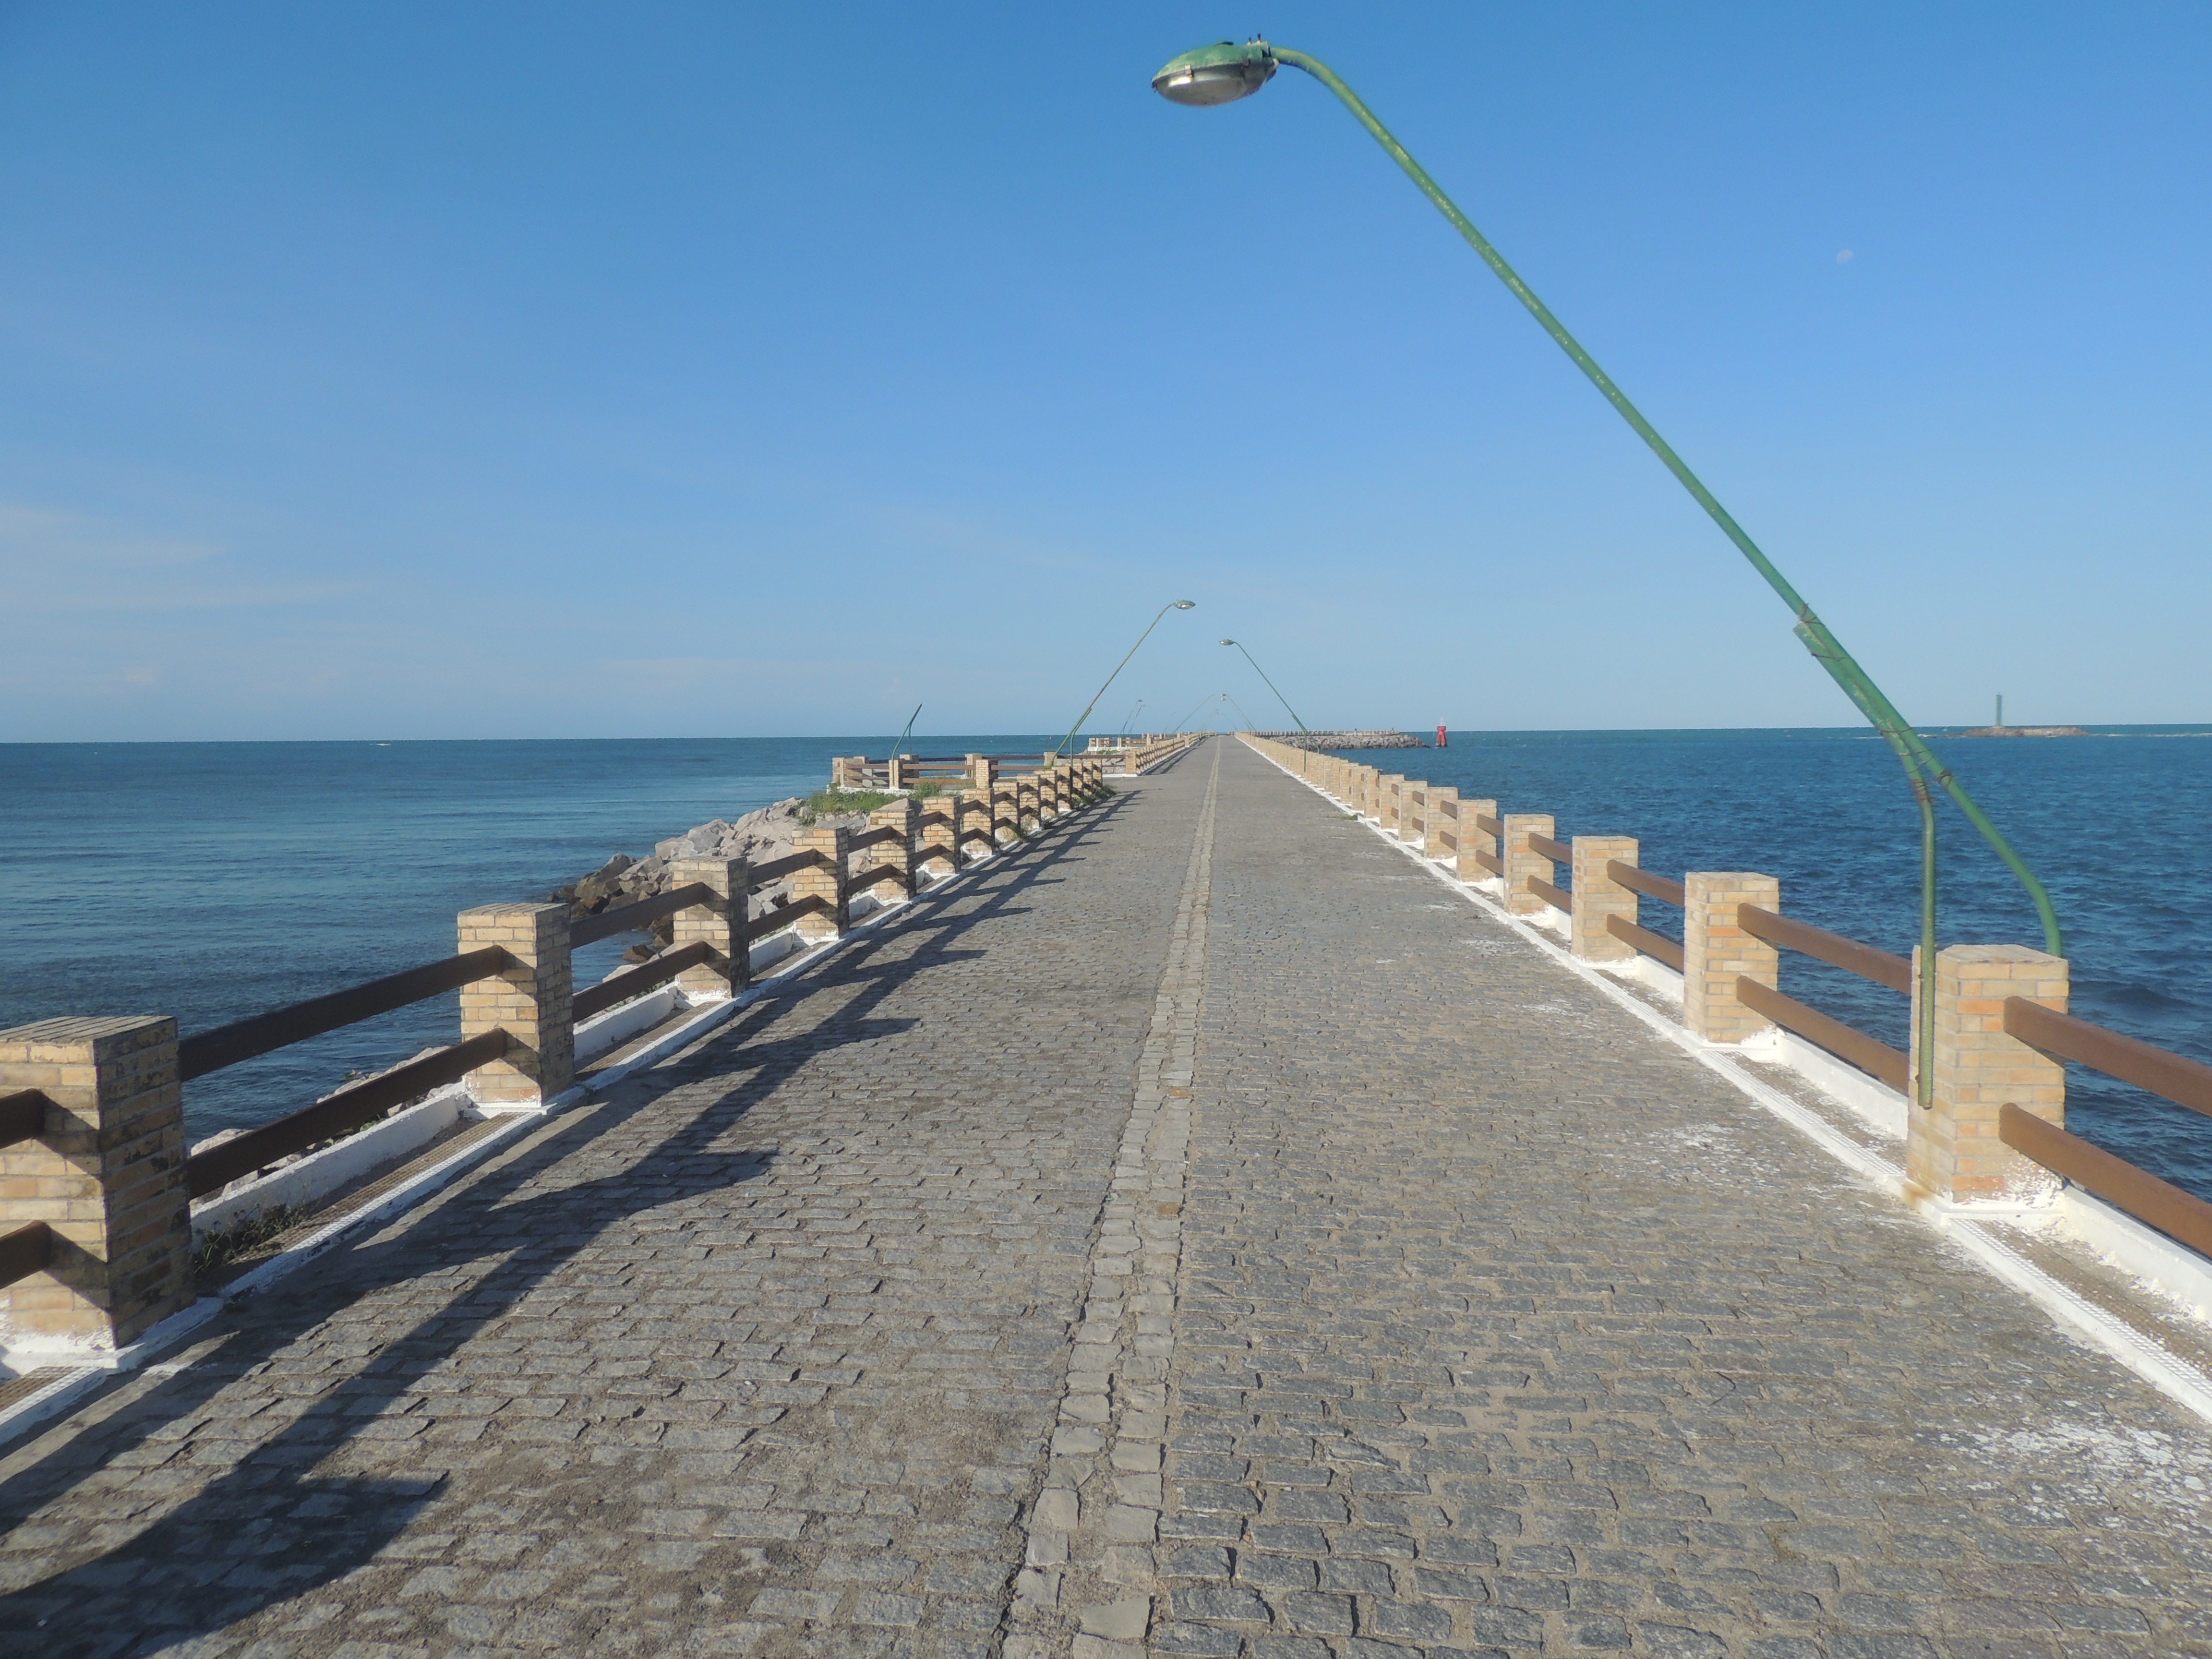
beach, sea, coast, ocean, dock, boardwalk, shore, pier, walkway, vacation, bay, breakwater, cape